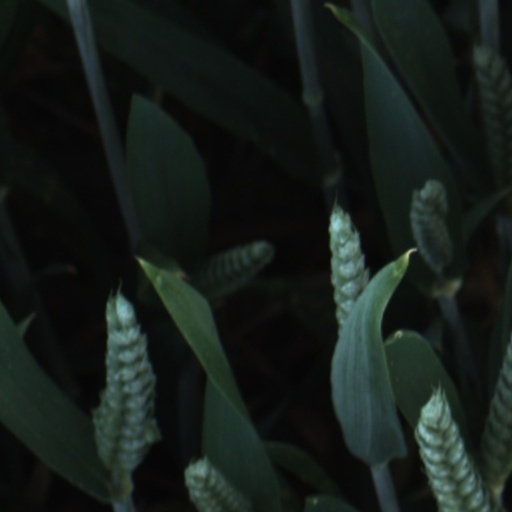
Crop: wheat